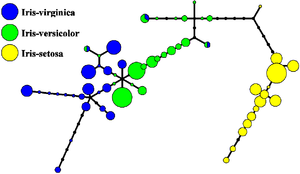
Le jeu de données Iris connu aussi sous le nom de Iris de Fisher est un jeu de données multivariées présenté en 1936 par Ronald Fisher dans son papier The use of multiple measurements in taxonomic problems comme un exemple d'application de l'analyse discriminante linéaire. Il est parfois aussi appelé Iris d'Anderson du nom d'Edgar Anderson qui a collecté ces données afin de quantifier les variations de morphologie des fleurs d'iris de trois espèces. Deux des trois espèces ont été collectées en Gaspésie. Toutes sont du même champ, cueillies le même jour et mesurées le même jour par la même personne avec les mêmes outils de mesures.